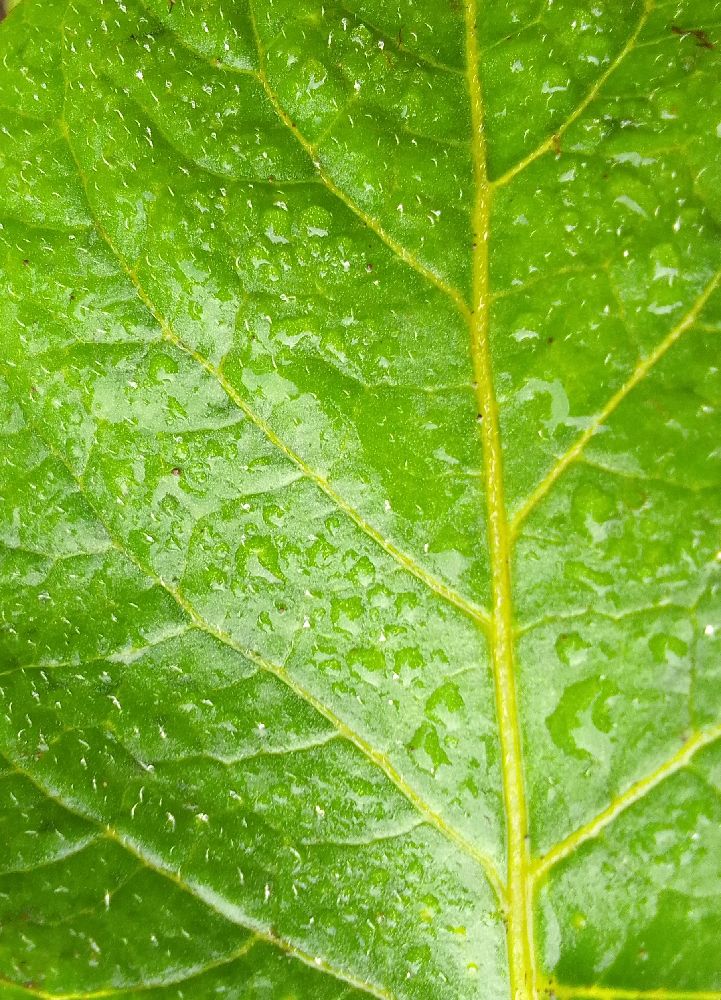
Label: Healthy